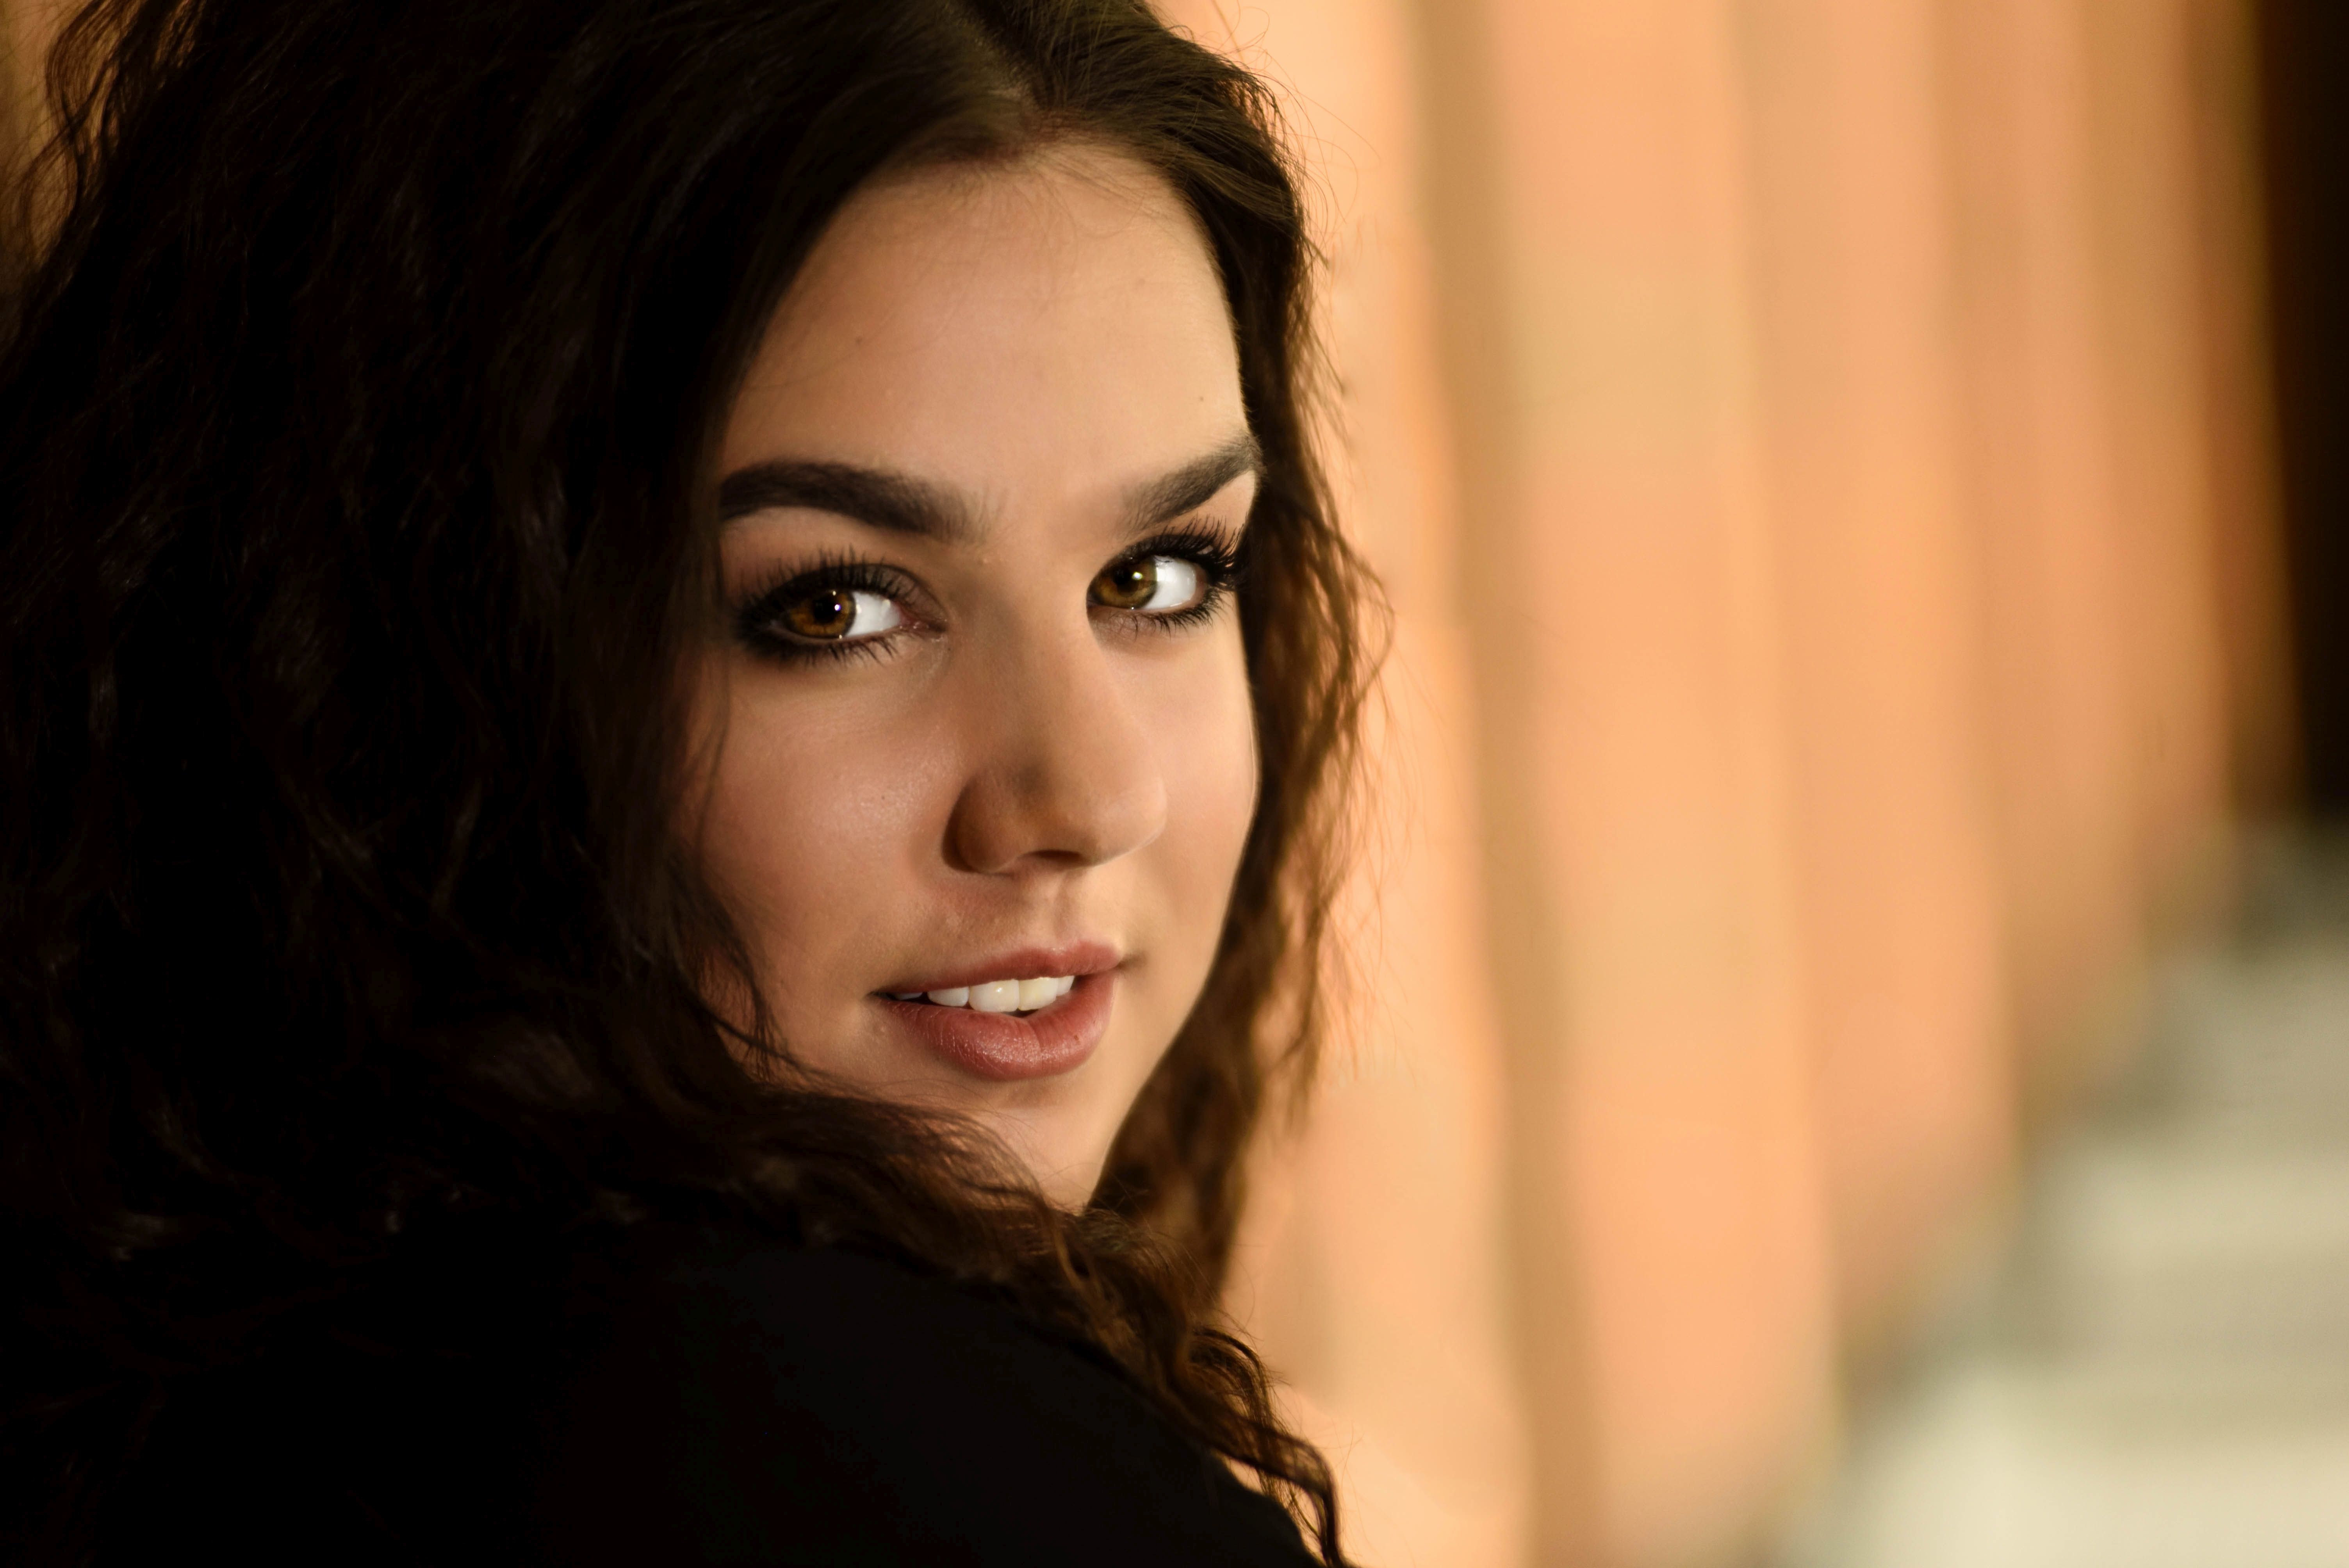
portrait, beautiful, hot girl, sexy, eyes, face, woman, model, beauty, human hair color, lady, eyebrow, girl, black hair, brown hair, smile, long hair, lip, flash photography, photo shoot, portrait photography